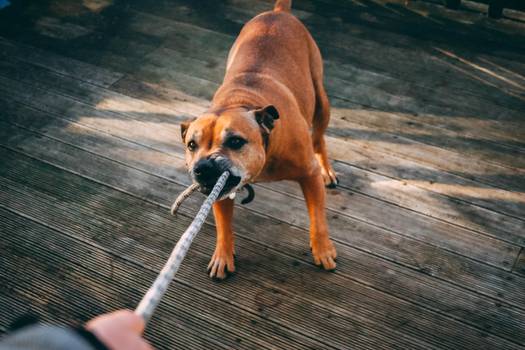
Label: No Watermark